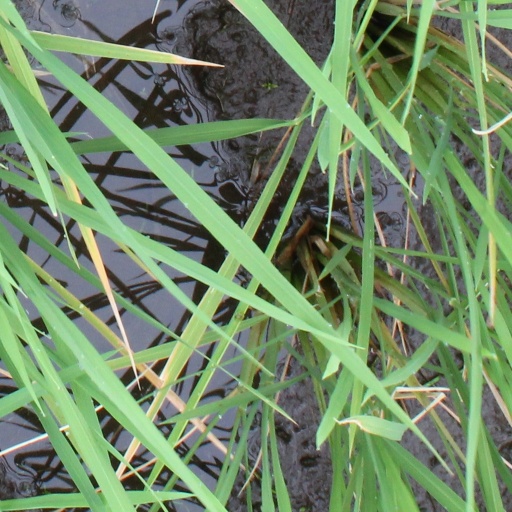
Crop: rice